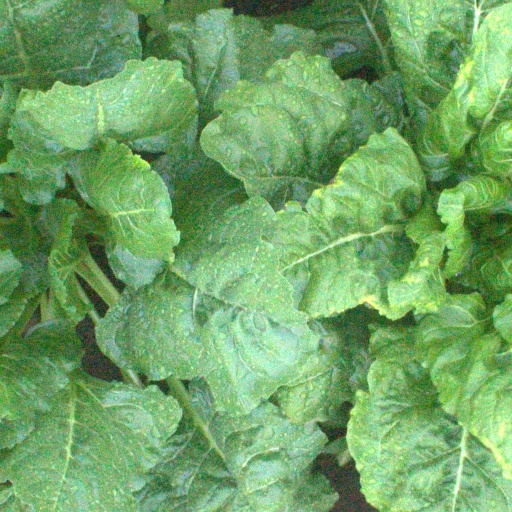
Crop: sugar beet